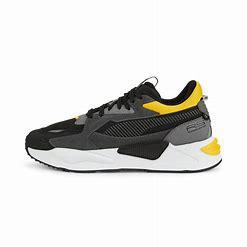
Brand: Puma
Model: Rs Z